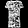
Label: Dress